Cleopatra (1963 film)

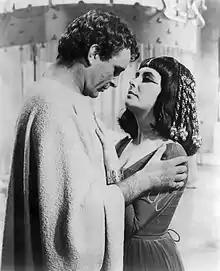
Richard Burton as Mark Antony with Taylor as Cleopatra

On September 25, 1961, principal photography began on the revamped production of "Cleopatra". Mankiewicz had expressed his intention of directing a two-part epic: "I had in mind two separate but closely linked Elizabeth Taylor films—"Caesar and Cleopatra" and "Antony and Cleopatra"—each to run three hours, both segments to receive simultaneous release. Moreover, I felt compelled to undertake the writing of both halves myself, a measure of my total dissatisfaction with the material that had been produced to date."